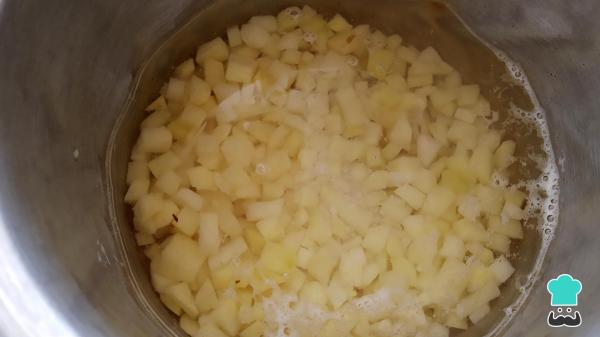
Cocina las papas picadas en una olla con suficiente agua caliente y agrega un poco de sal. Deja que se cocinen durante 15-20 minutos o hasta que estén suaves, luego escúrrelas y resérvalas.Truco: también puedes hacer sopes de papa con zanahoria o coliflor añadiendo estos ingredientes a la olla.